Jack Gilford

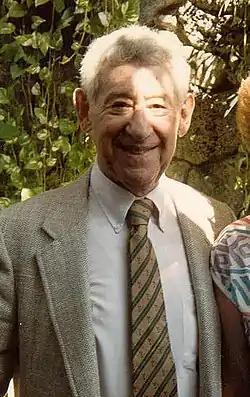
Jack Gilford in 1986

Jack Gilford (born Jacob Aaron Gellman; July 25, 1908 – June 4, 1990) was an American Broadway, film, and television actor. He was nominated for the Academy Award for Best Supporting Actor for "Save the Tiger" (1973).